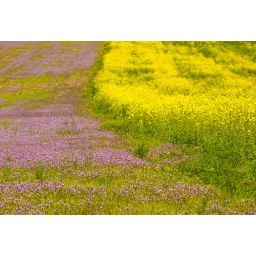
Wild flowers near the Susquehanna river in Pennsylvania's Lancaster County.